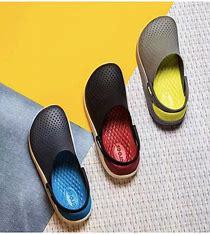
Brand: Crocs
Model: 100